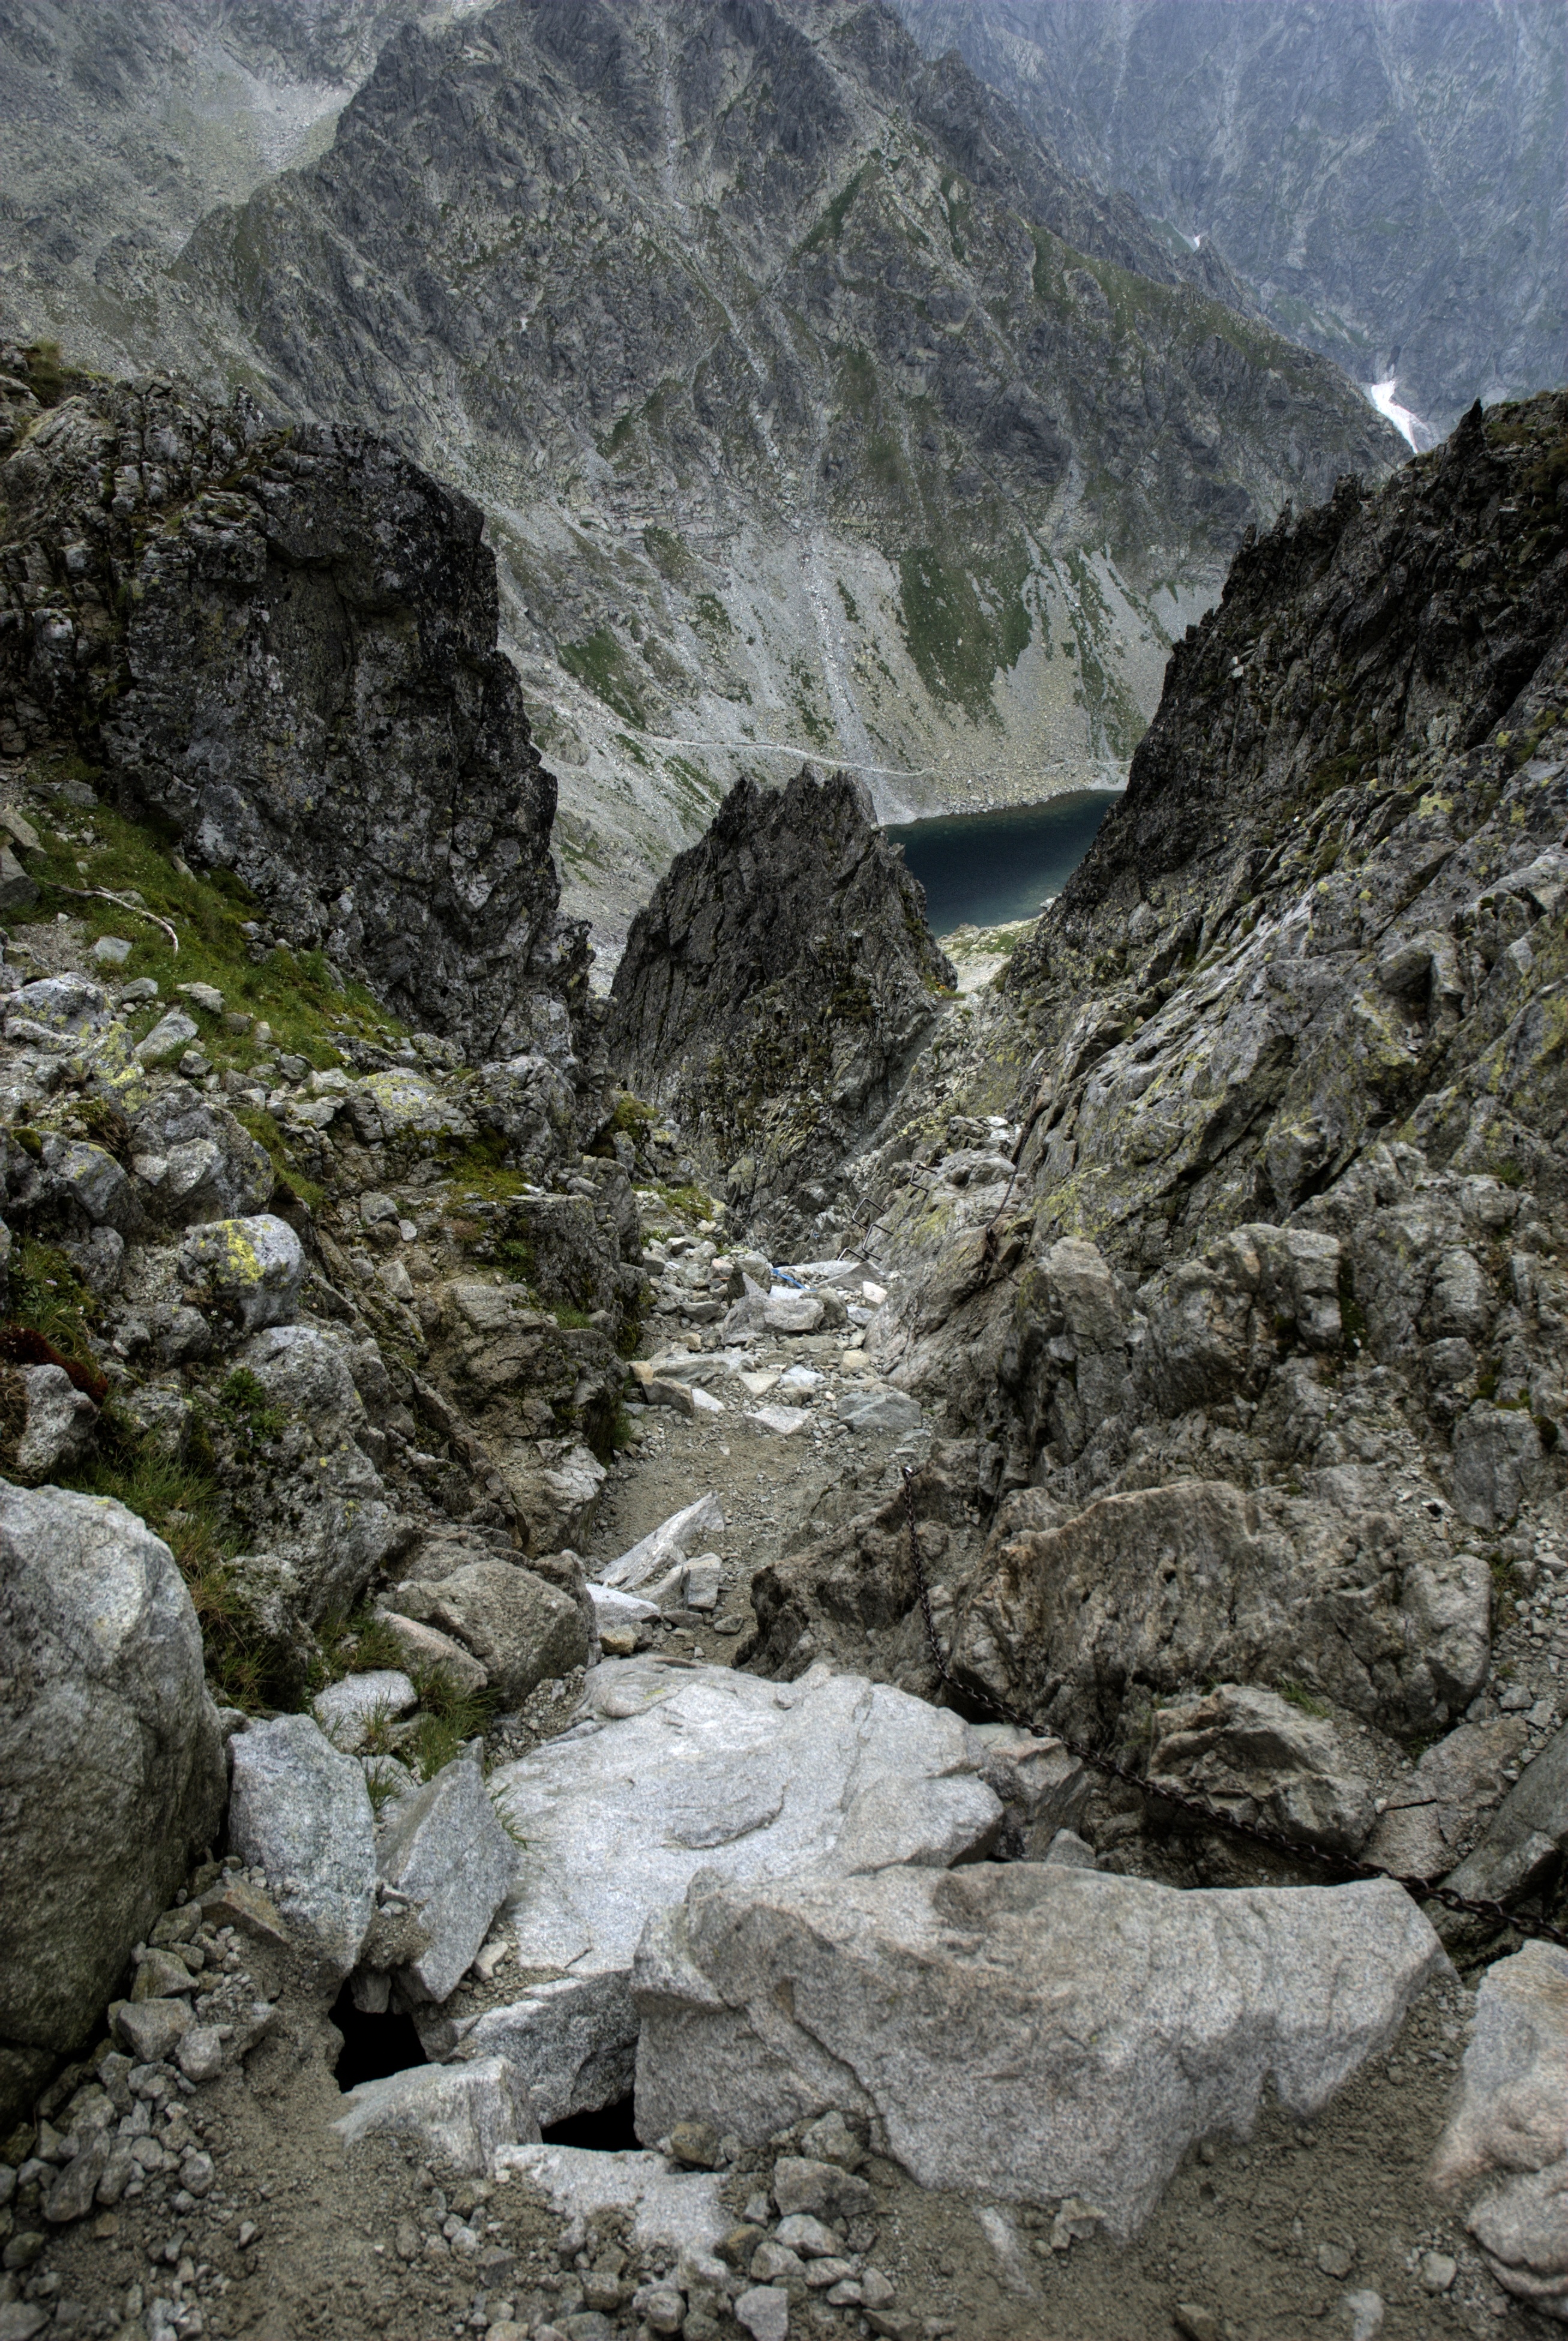
landscape, nature, rock, wilderness, walking, mountain, sky, trail, adventure, view, valley, mountain range, formation, cliff, holiday, tourism, terrain, ridge, top view, rocks, geology, mountains, alps, ravine, plateau, cirque, top, tatry, wadi, moraine, slovakia, landform, the high tatras, mountain pass, the slovak tatras, geographical feature, mountainous landforms, glacial landform, geological phenomenon